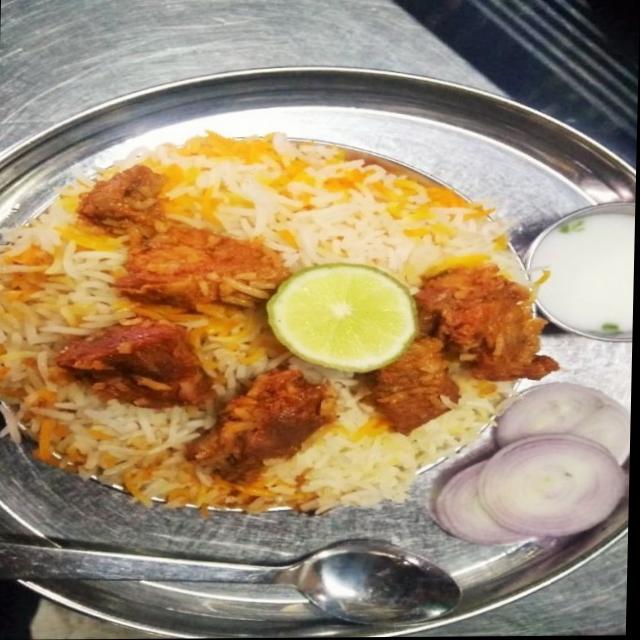
Dish: biryani